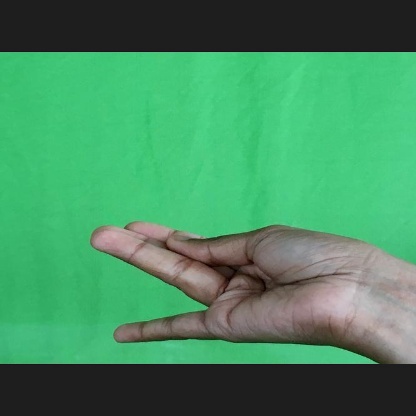
Mudra: Chaturam